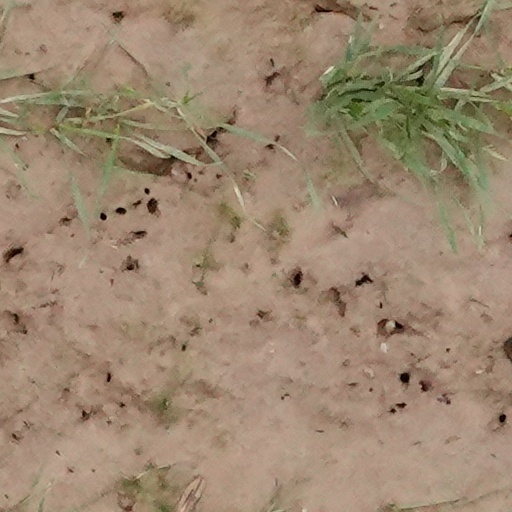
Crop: wheat